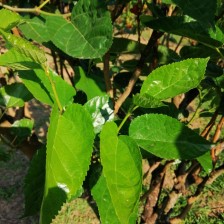
Variety: BlackOodTurkey